André César Vermare

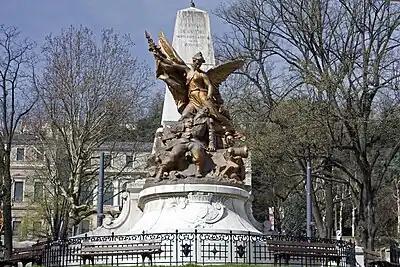
Saint Étienne.Monument to the 1870–1871 war

Vermare was the sculptor of the huge Saint Étienne monument honouring those men of the Loire region who gave their lives for France in the Franco-Prussian war. The monument was inaugurated on 29 May 1898 in the presence of the French president Félix Faure. A competition had been launched to select the architect/sculptor to be given the commission to design and erect the monument and the maquette of the architect Varinard des Côtes and Vermare, entitled "Alerte", was chosen. In Vermare's composition, a winged female figure stands over the body of a soldier who has been mortally wounded and has collapsed against a canon and some broken fencing and rubble; the detritus of a battle.